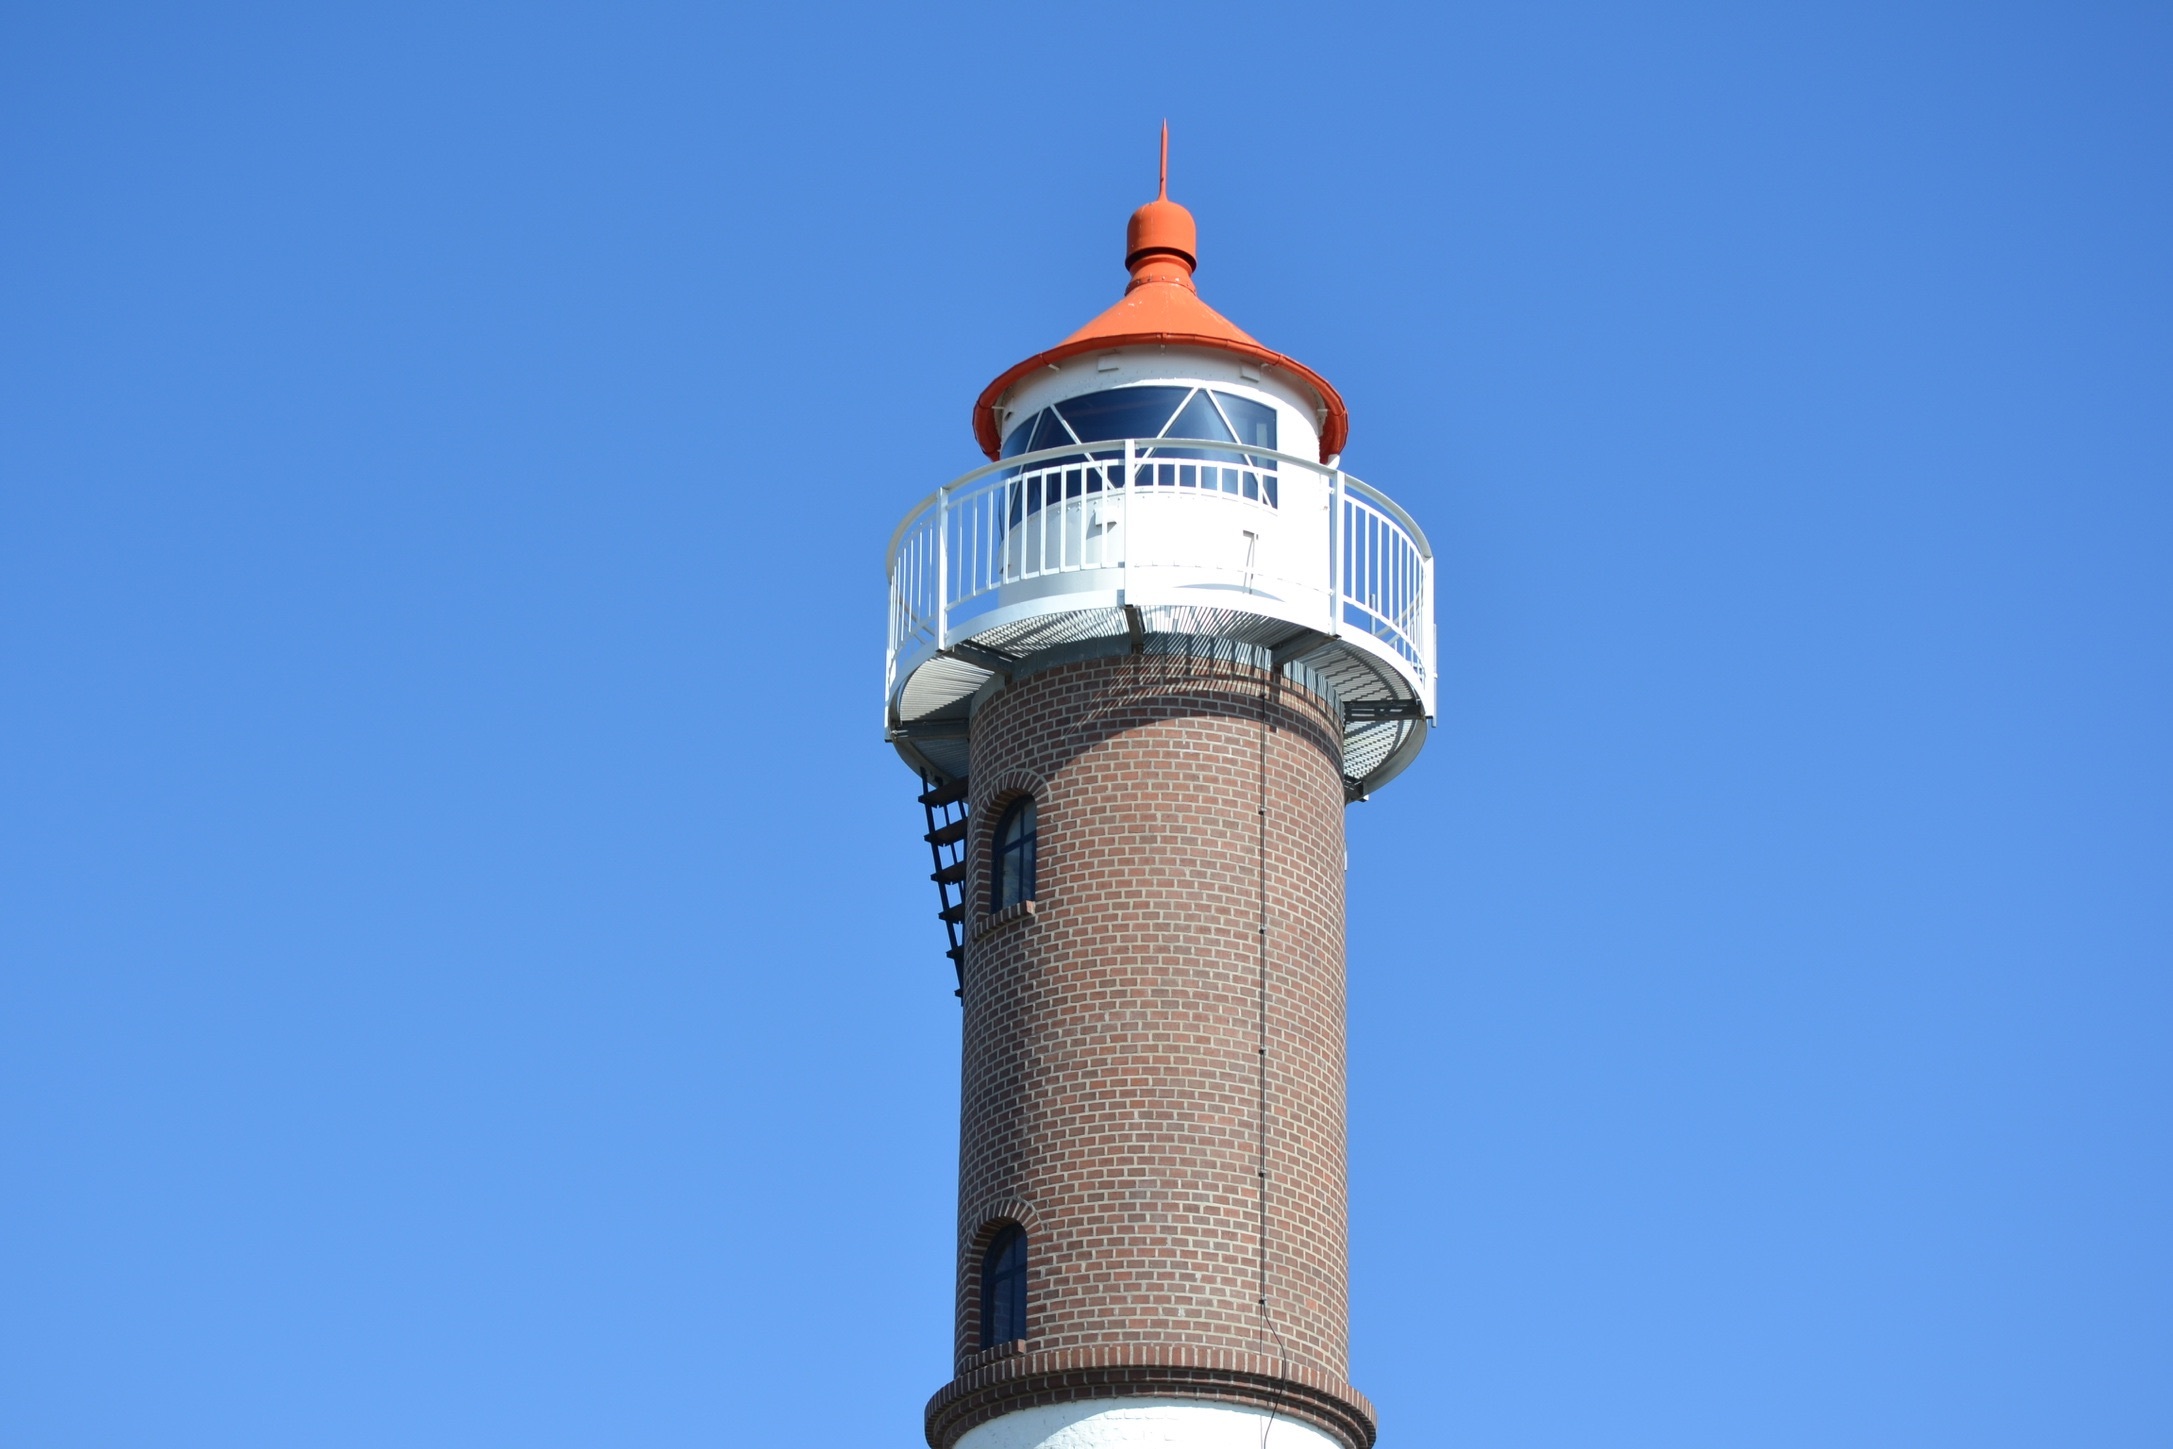
lighthouse, sky, tower, baltic sea, control tower, poeler lighthouse